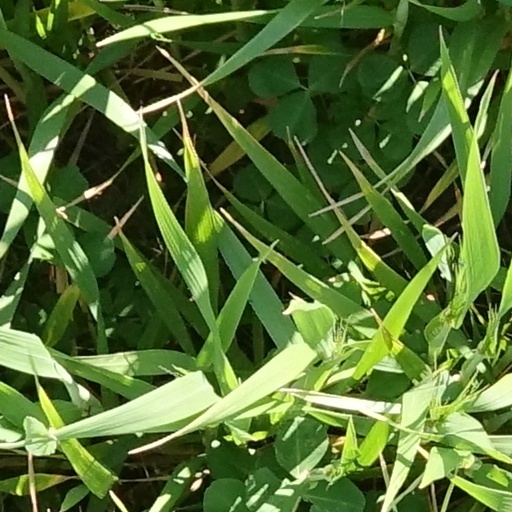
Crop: wheat